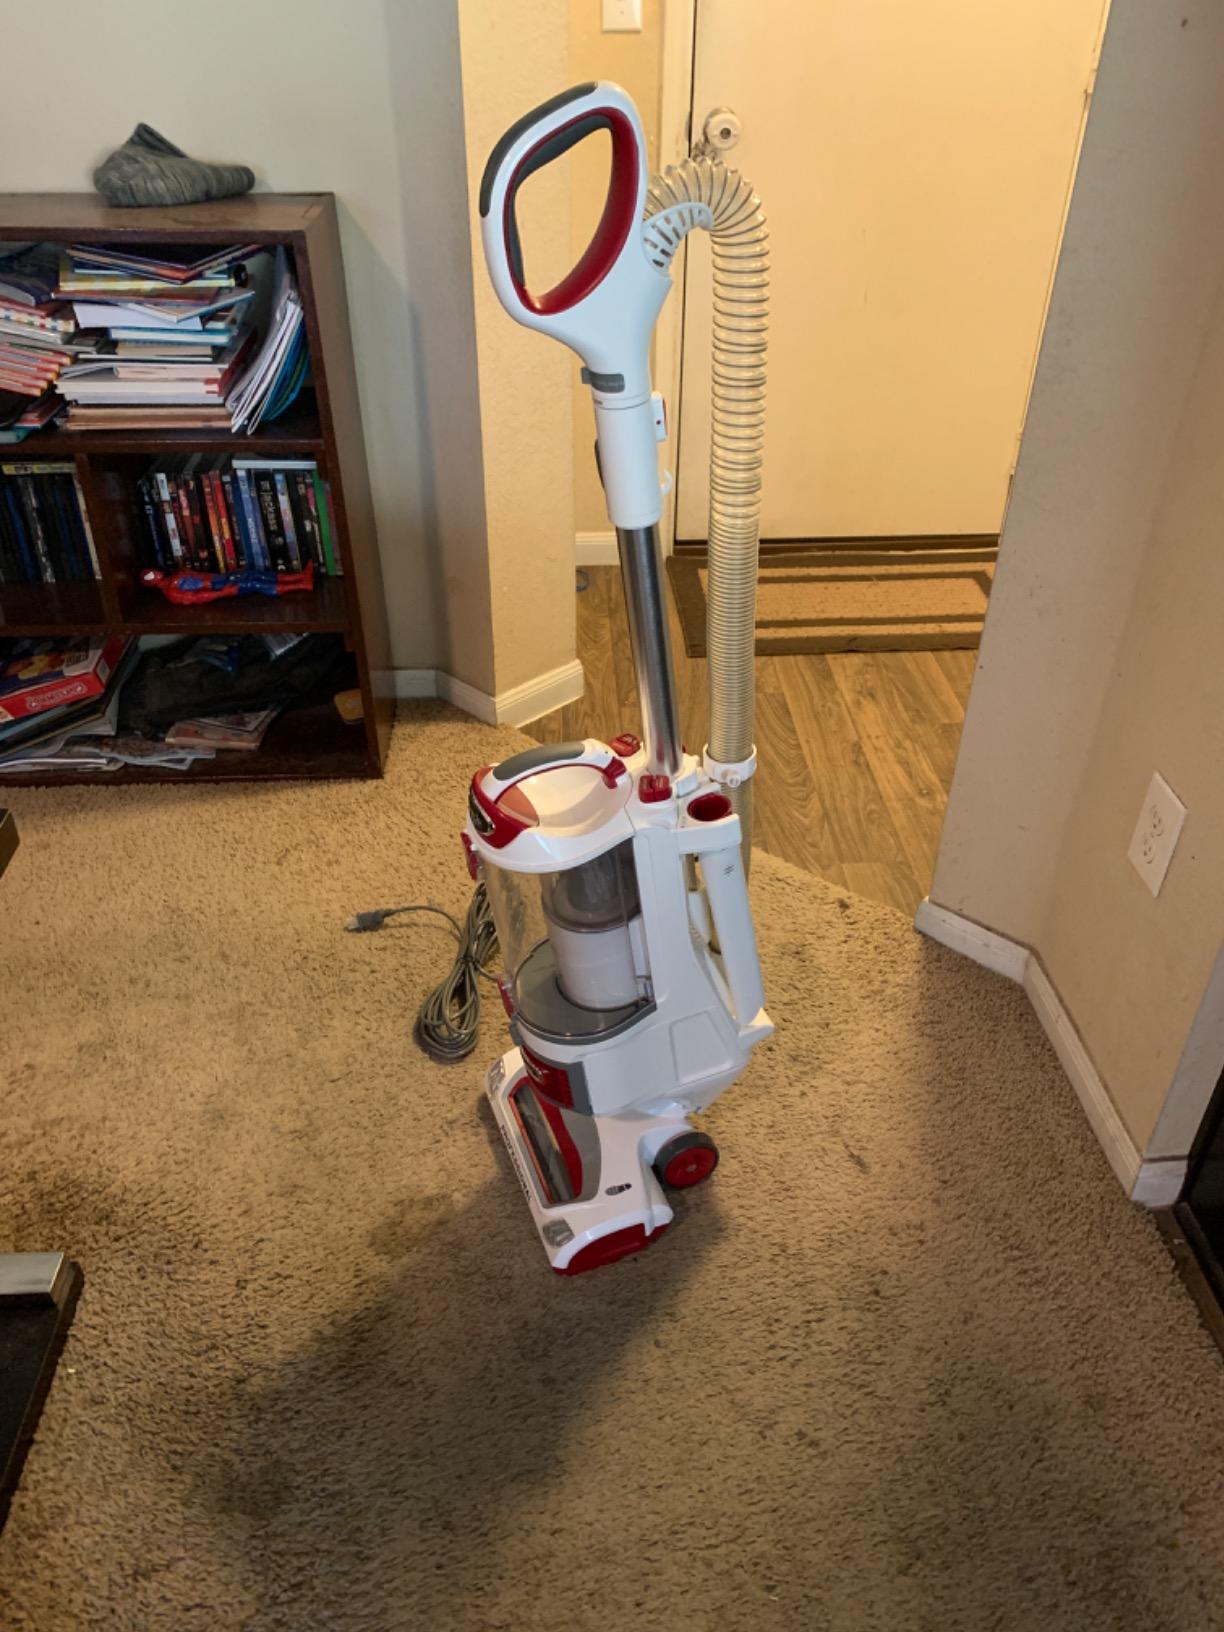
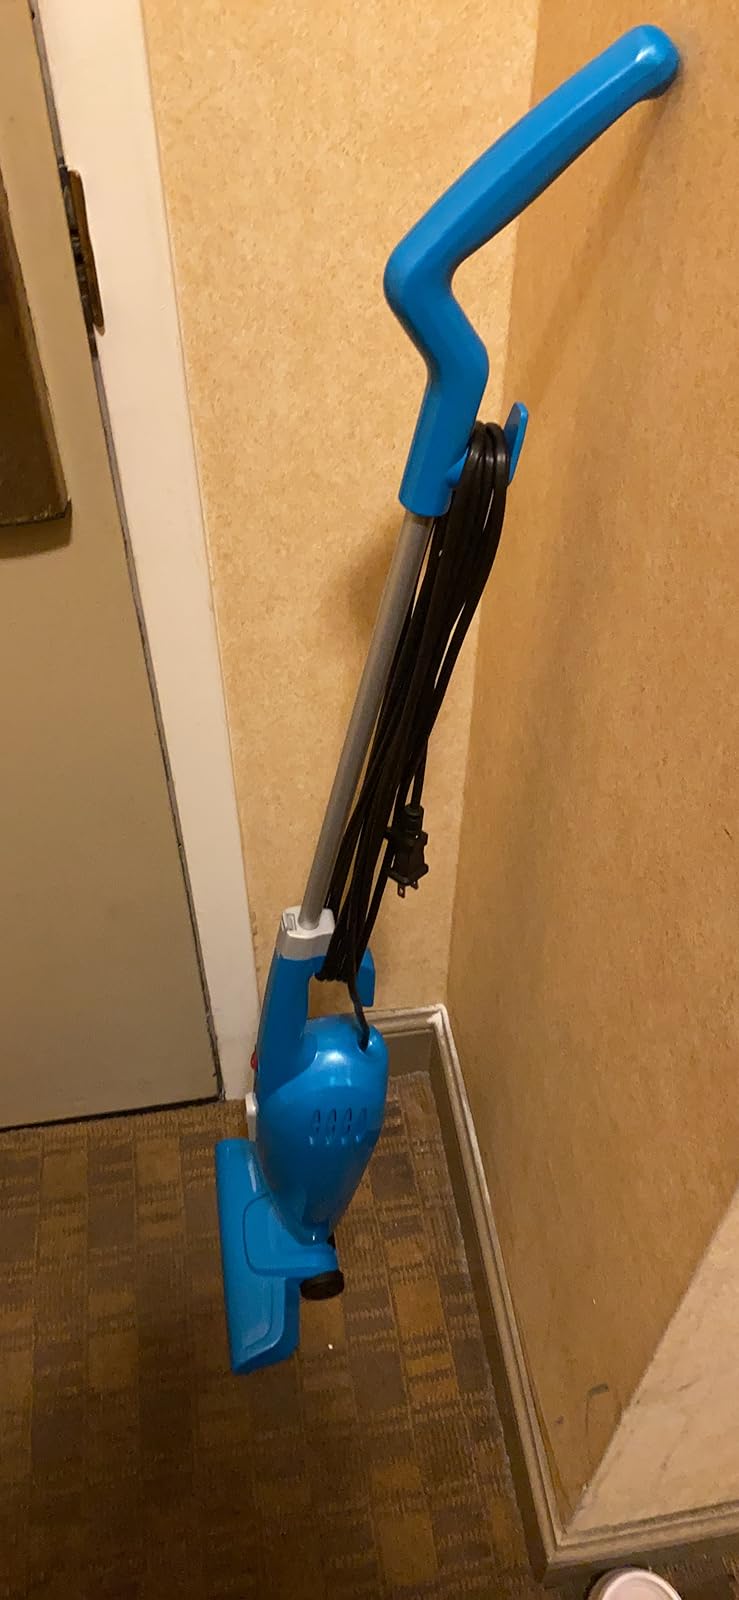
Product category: items_vacuum
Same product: no